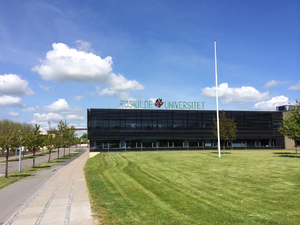
Roskilde / Uddannelse
Hovedbygningen på Roskilde Universitet (RUC).
Roskilde er en dansk by på Østsjælland ud til den sydøstlige del af Roskilde Fjord. Den er en af landets ældste byer og er hovedby for Roskilde Kommune midt mellem København, Ringsted, Holbæk og Danmarks 10. største by med 51.262 indbyggere. Byen tilhører Region Sjælland.